Tappan Zee Bridge (1955–2017)

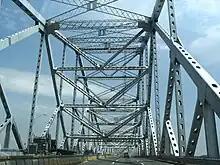
The superstructure, which was constructed during a period of material shortages during the Korean War

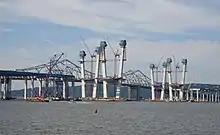
The new Tappan Zee Bridge being constructed next to the original

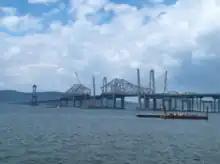
Dismantling of the original bridge

Since the end of the 20th century, calls to replace the aging Tappan Zee Bridge had gone unanswered. The deteriorating structure bore an average of 138,000 vehicles per day by the end of its life, substantially more traffic than its designed capacity. Unlike other major bridges in metropolitan New York, the Tappan Zee was designed to last only 50 years due to material shortages during the Korean War at the time of its construction. In total, the bridge was open for 61 years, 9 months, and 21 days. The new bridge is intended to last at least 100 years without any major repairs.